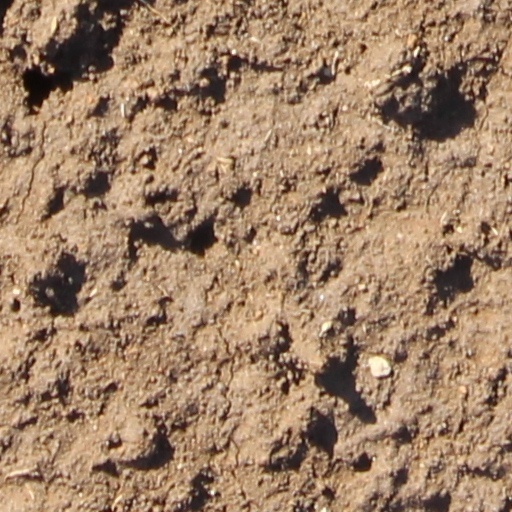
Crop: wheat